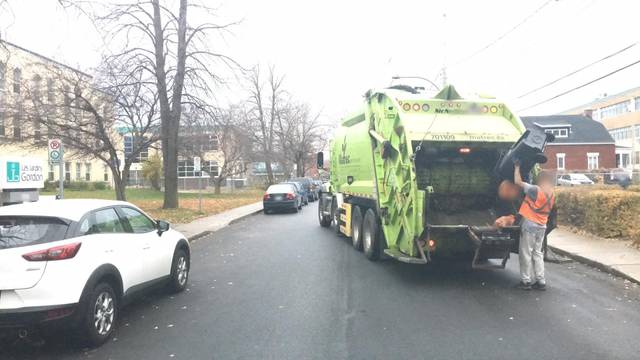
Region: Canada
Coordinates: 45.462, -73.578